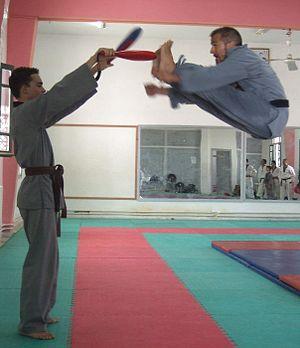
Double coup de pieds de face par GM Nicolas TACCHI
Ji Han-Jae est né à Andong, Gyeongsangbuk-do, Corée du Sud en 1936. Il est le principal réformateur du Hapkido et le fondateur du Sin Moo Hapkido.
Le Sin Moo Hapkido est un art martial dit coréen. Cependant, même si la fondation de cette discipline date de 1983 en Corée, par Ji Han-Jae, son premier lieu d'enseignement a été les États-Unis à Daly City, Californie, en 1984 d'où il s'est diffusé depuis de par le monde.